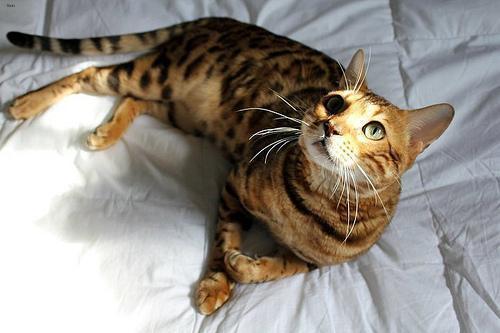
Bengal